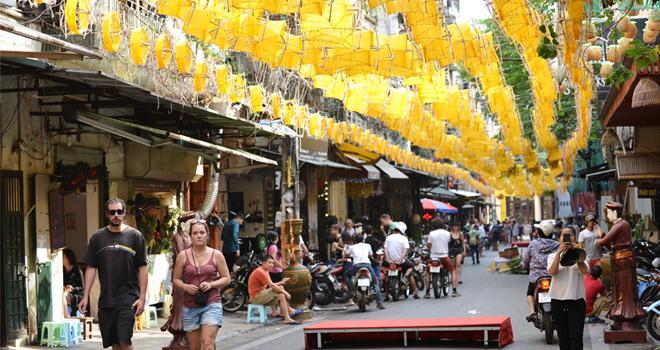
có nhiều đồ vật trang trí được treo ở trên con đường